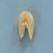
Maize quality: Bad